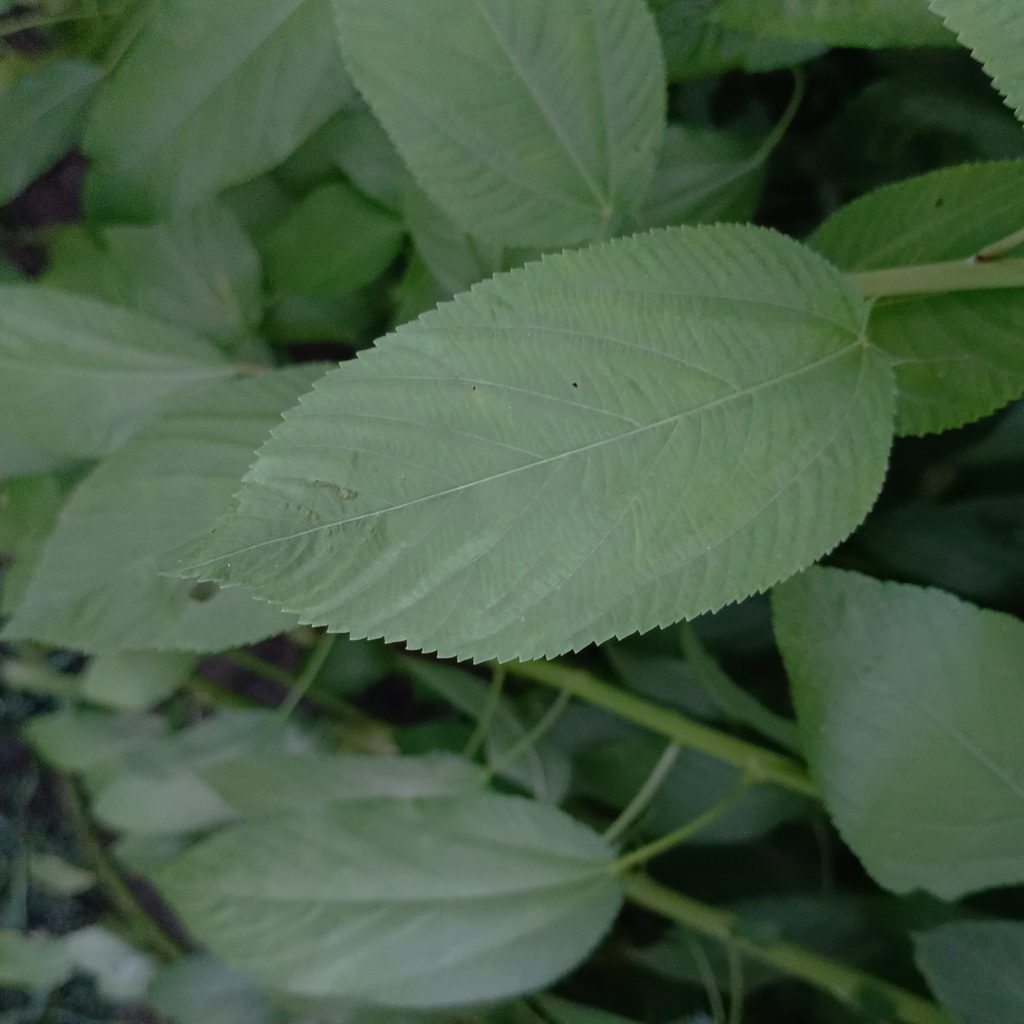
Label: Fresh